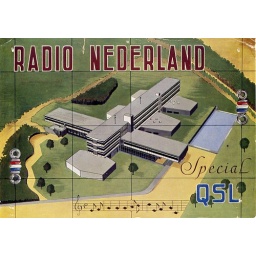
Aerial view of the Radio Nederland studio and office building in Hilversum.